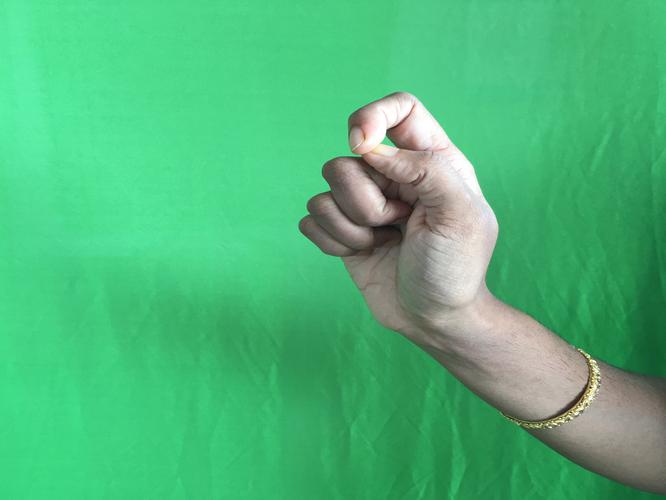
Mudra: Kapith
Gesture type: single_hand